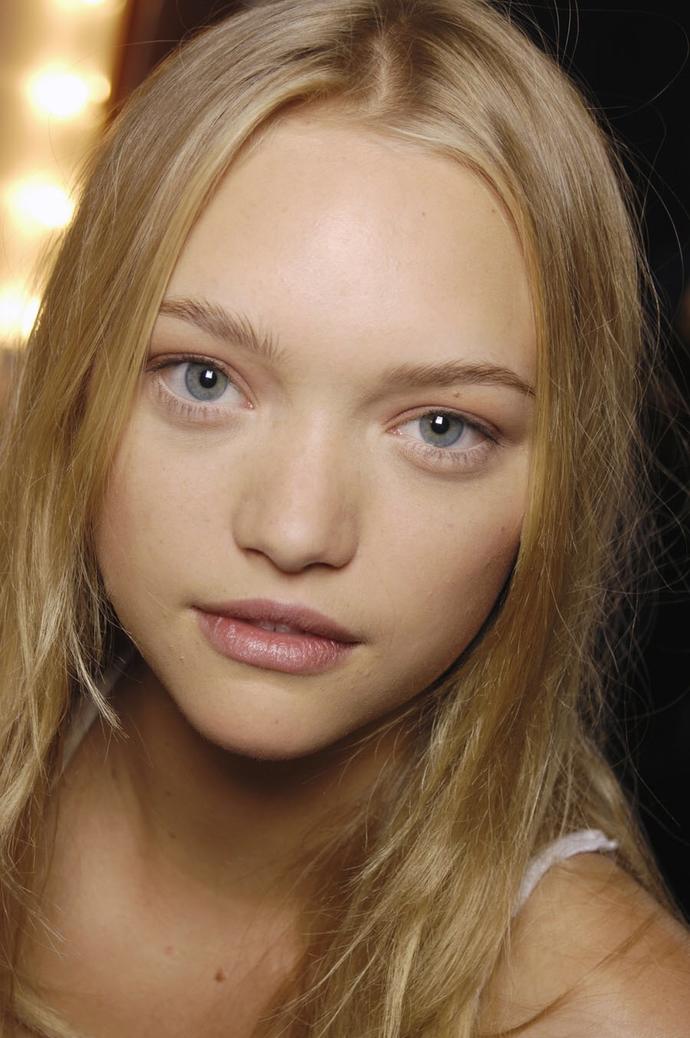
Gender: women